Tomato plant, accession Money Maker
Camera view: horizontal (90 deg, fisheye); turntable rotation: 210 degrees
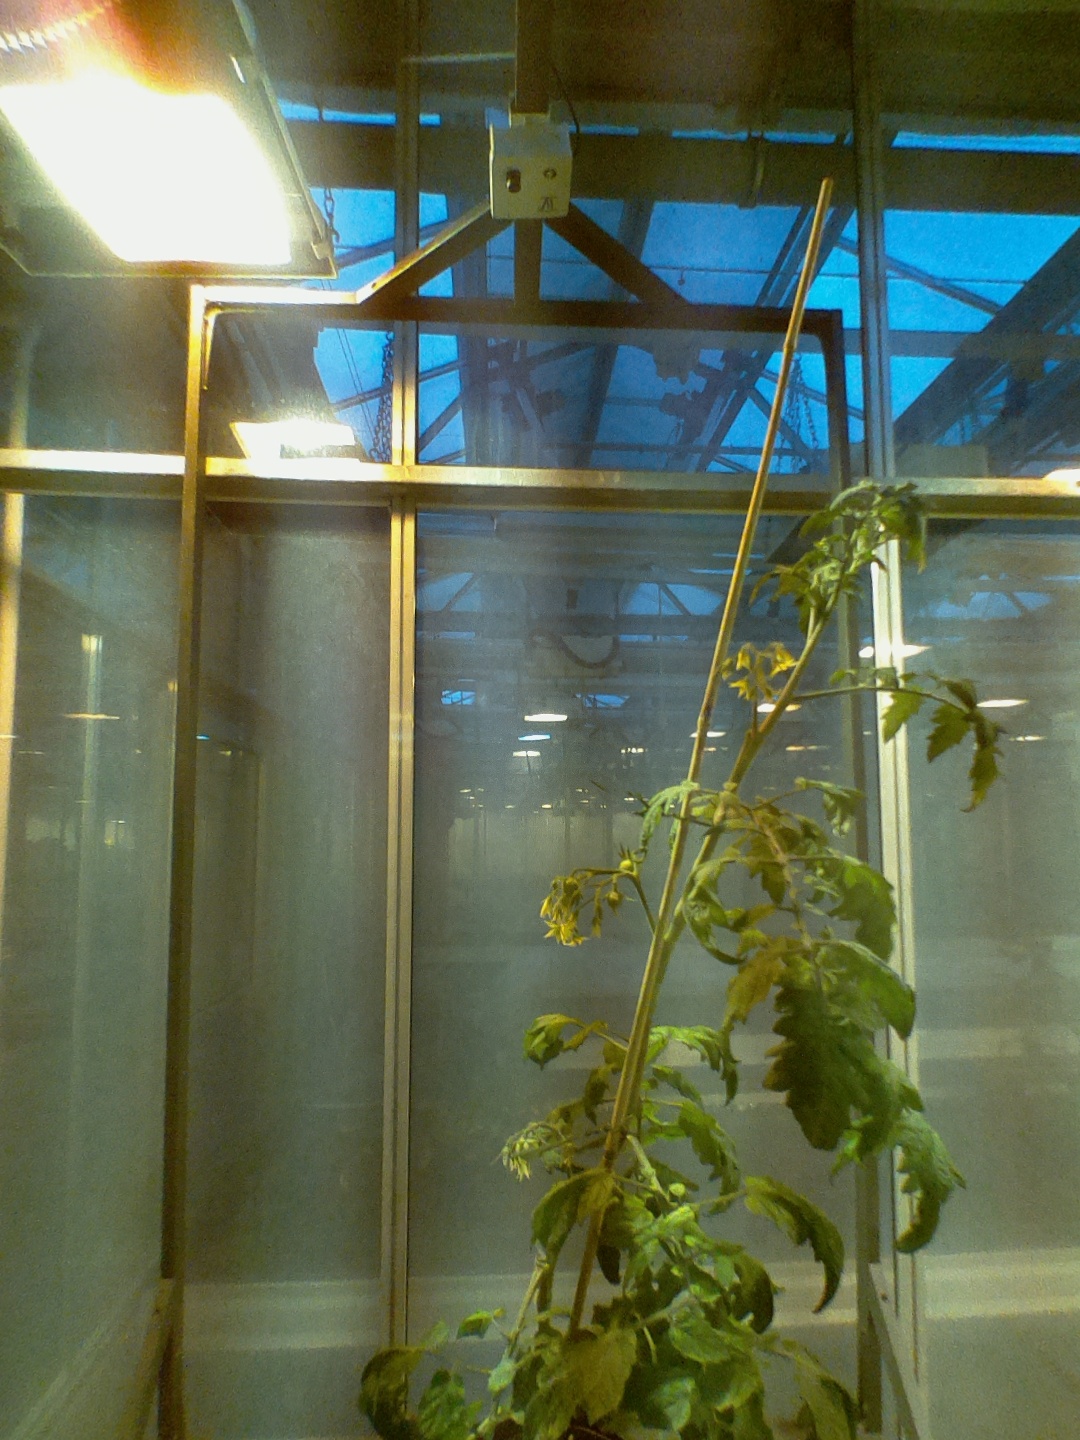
BBCH growth stage 71: 10%-20% of final fruit size